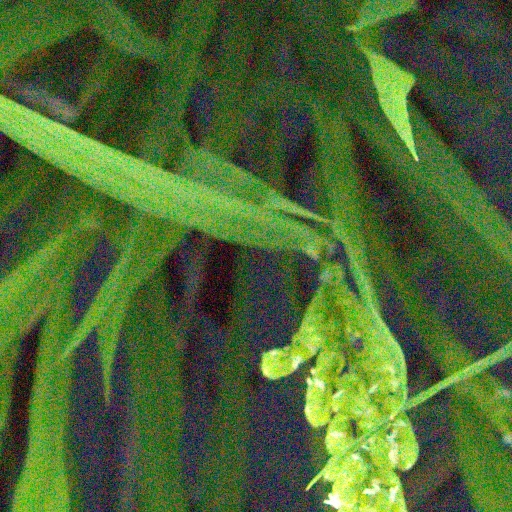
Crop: rice